Bot Sentinel

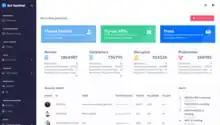
Home page in March 2023

Bot Sentinel is a Twitter analytics service founded in 2018 by Christopher Bouzy. It tracks disinformation, inauthentic behavior and targeted harassment on Twitter.